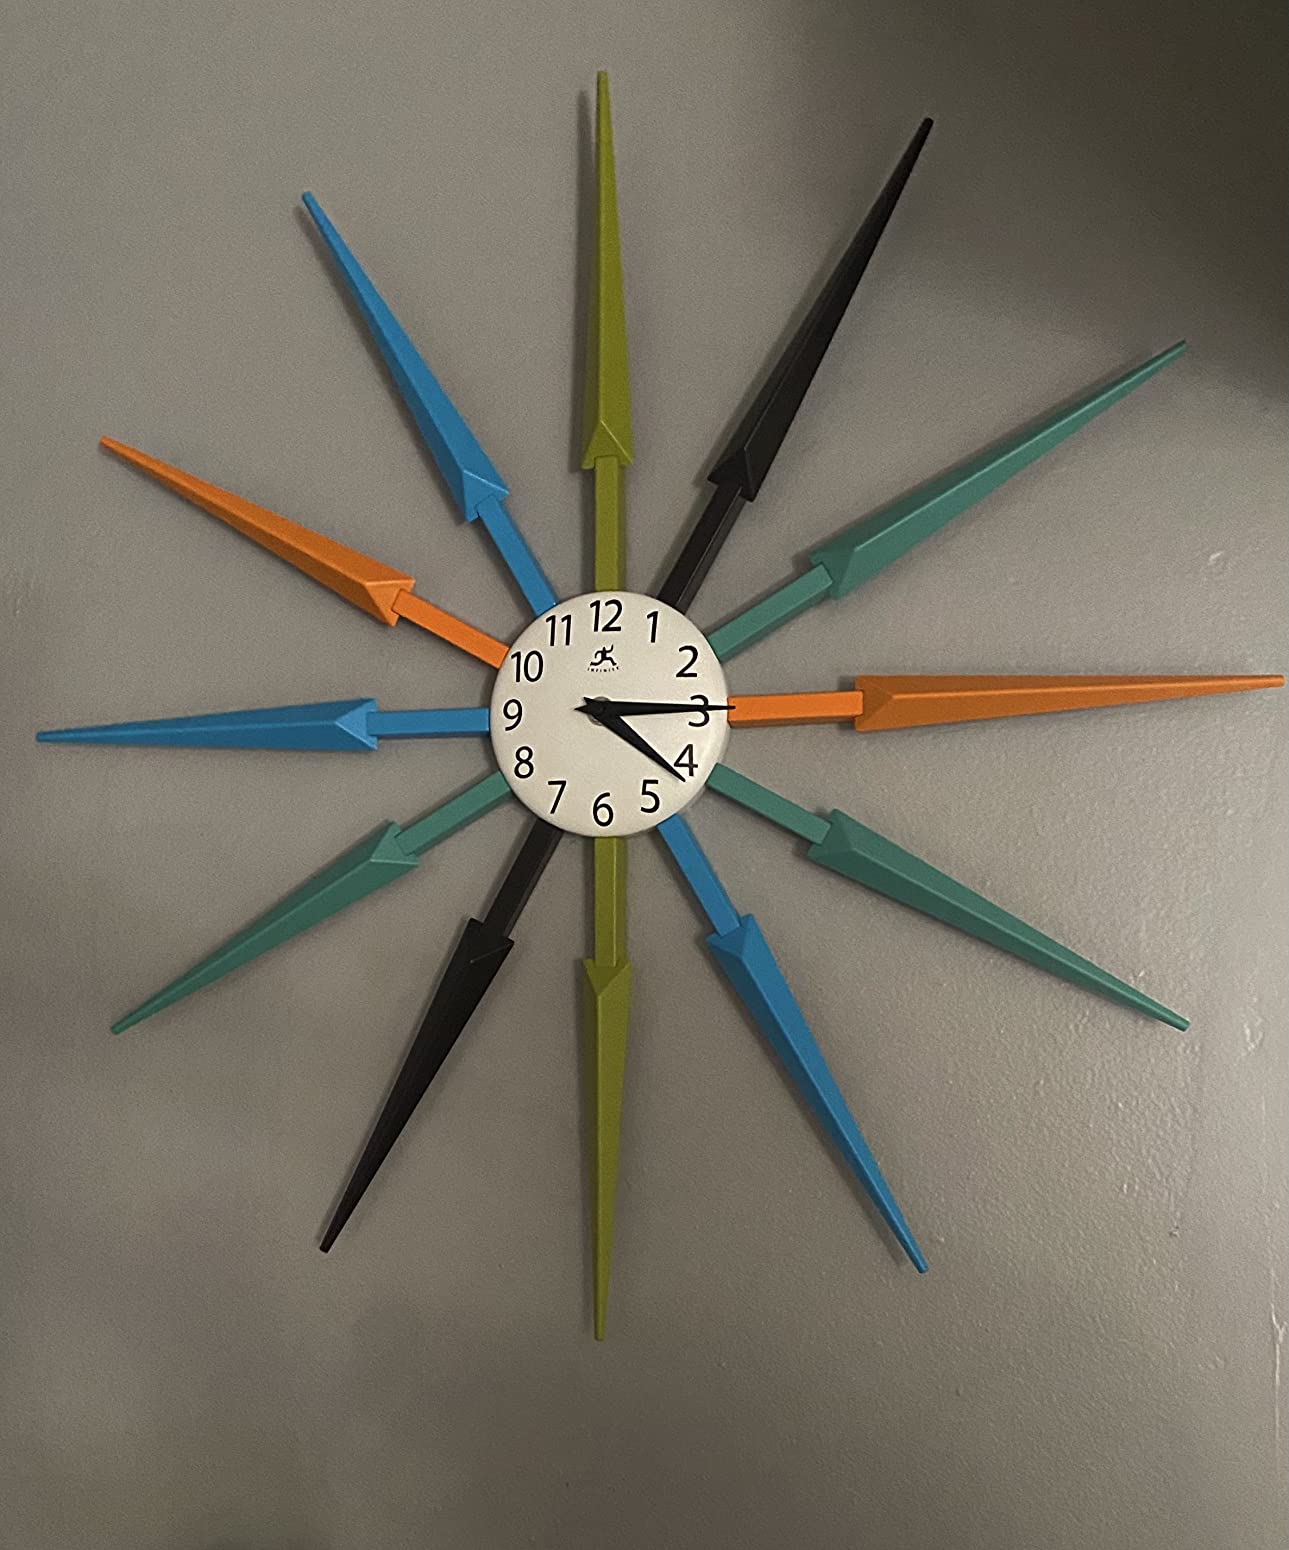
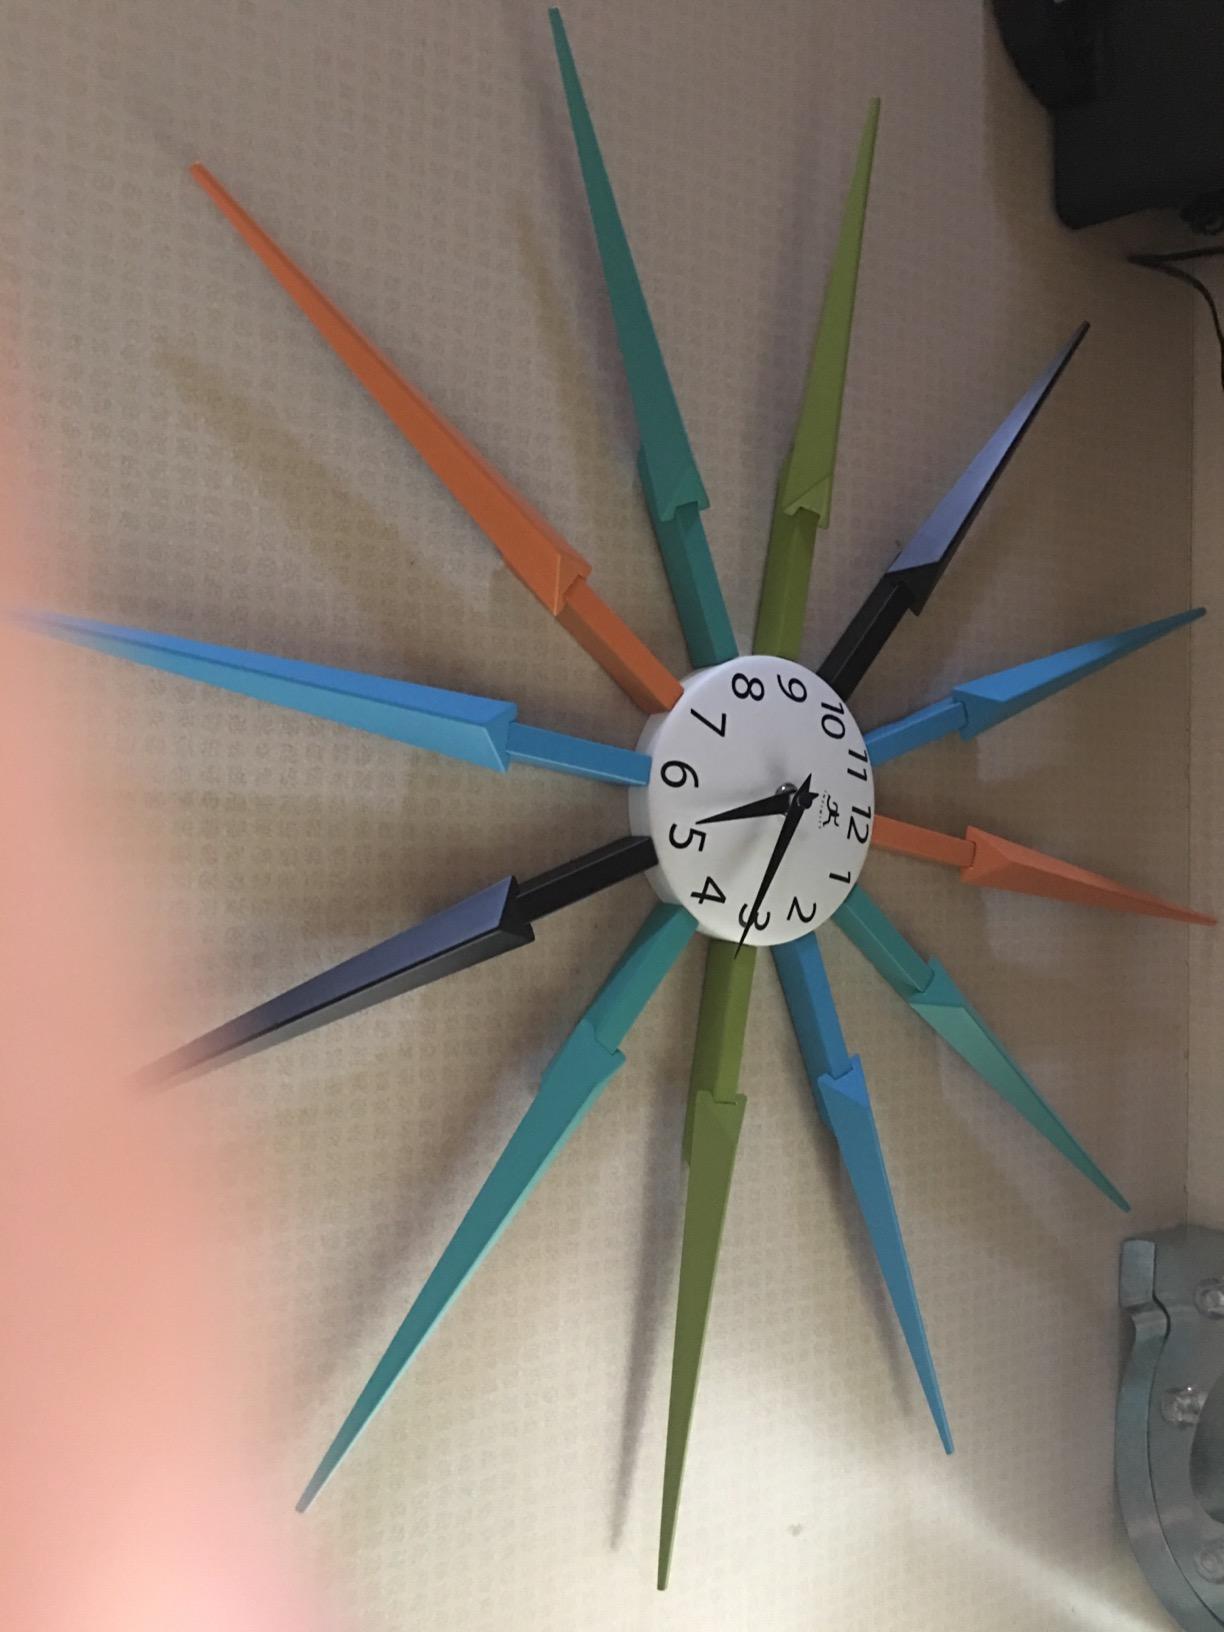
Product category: clock
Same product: yes